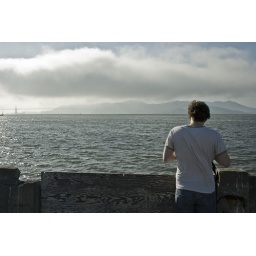
cloud over water